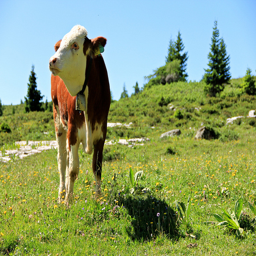
A brown and white car grazing in a pasture.
A cow with a bell in a grassy meadow.
A cow standing in a field with yellow weeds.
A brown and white cow on a field with grass
A brown cow on a lush green hill.